Harold Rushworth

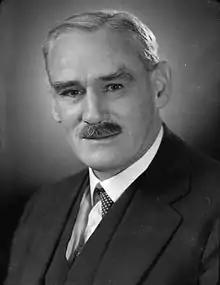
Harold Rushworth in

Harold Montague Rushworth (18 August 1880 – 25 April 1950) was a New Zealand politician of the Country Party.